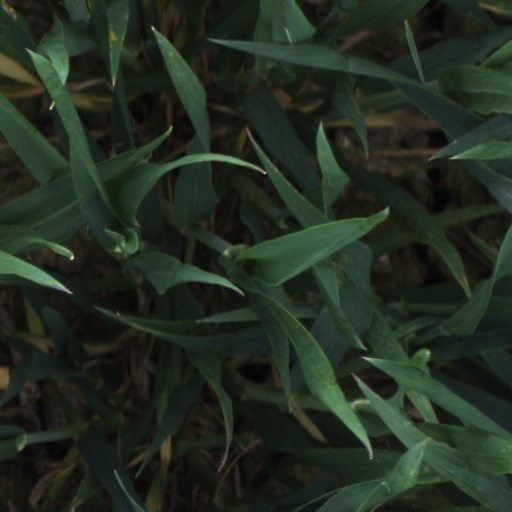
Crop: wheat